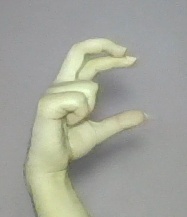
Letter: thal